Diane Havlir

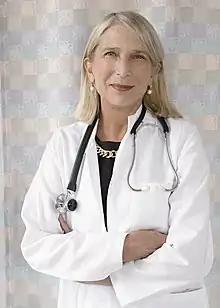
Diane Havlir in 2021

Diane Havlir is an American physician who is a Professor of Medicine and Chief of the HIV/AIDS Division at the University of California, San Francisco. Her research considers novel therapeutic strategies to improve the lives of people with HIV and to support public health initiatives in East Africa. She was elected to the National Academy of Medicine in 2019.